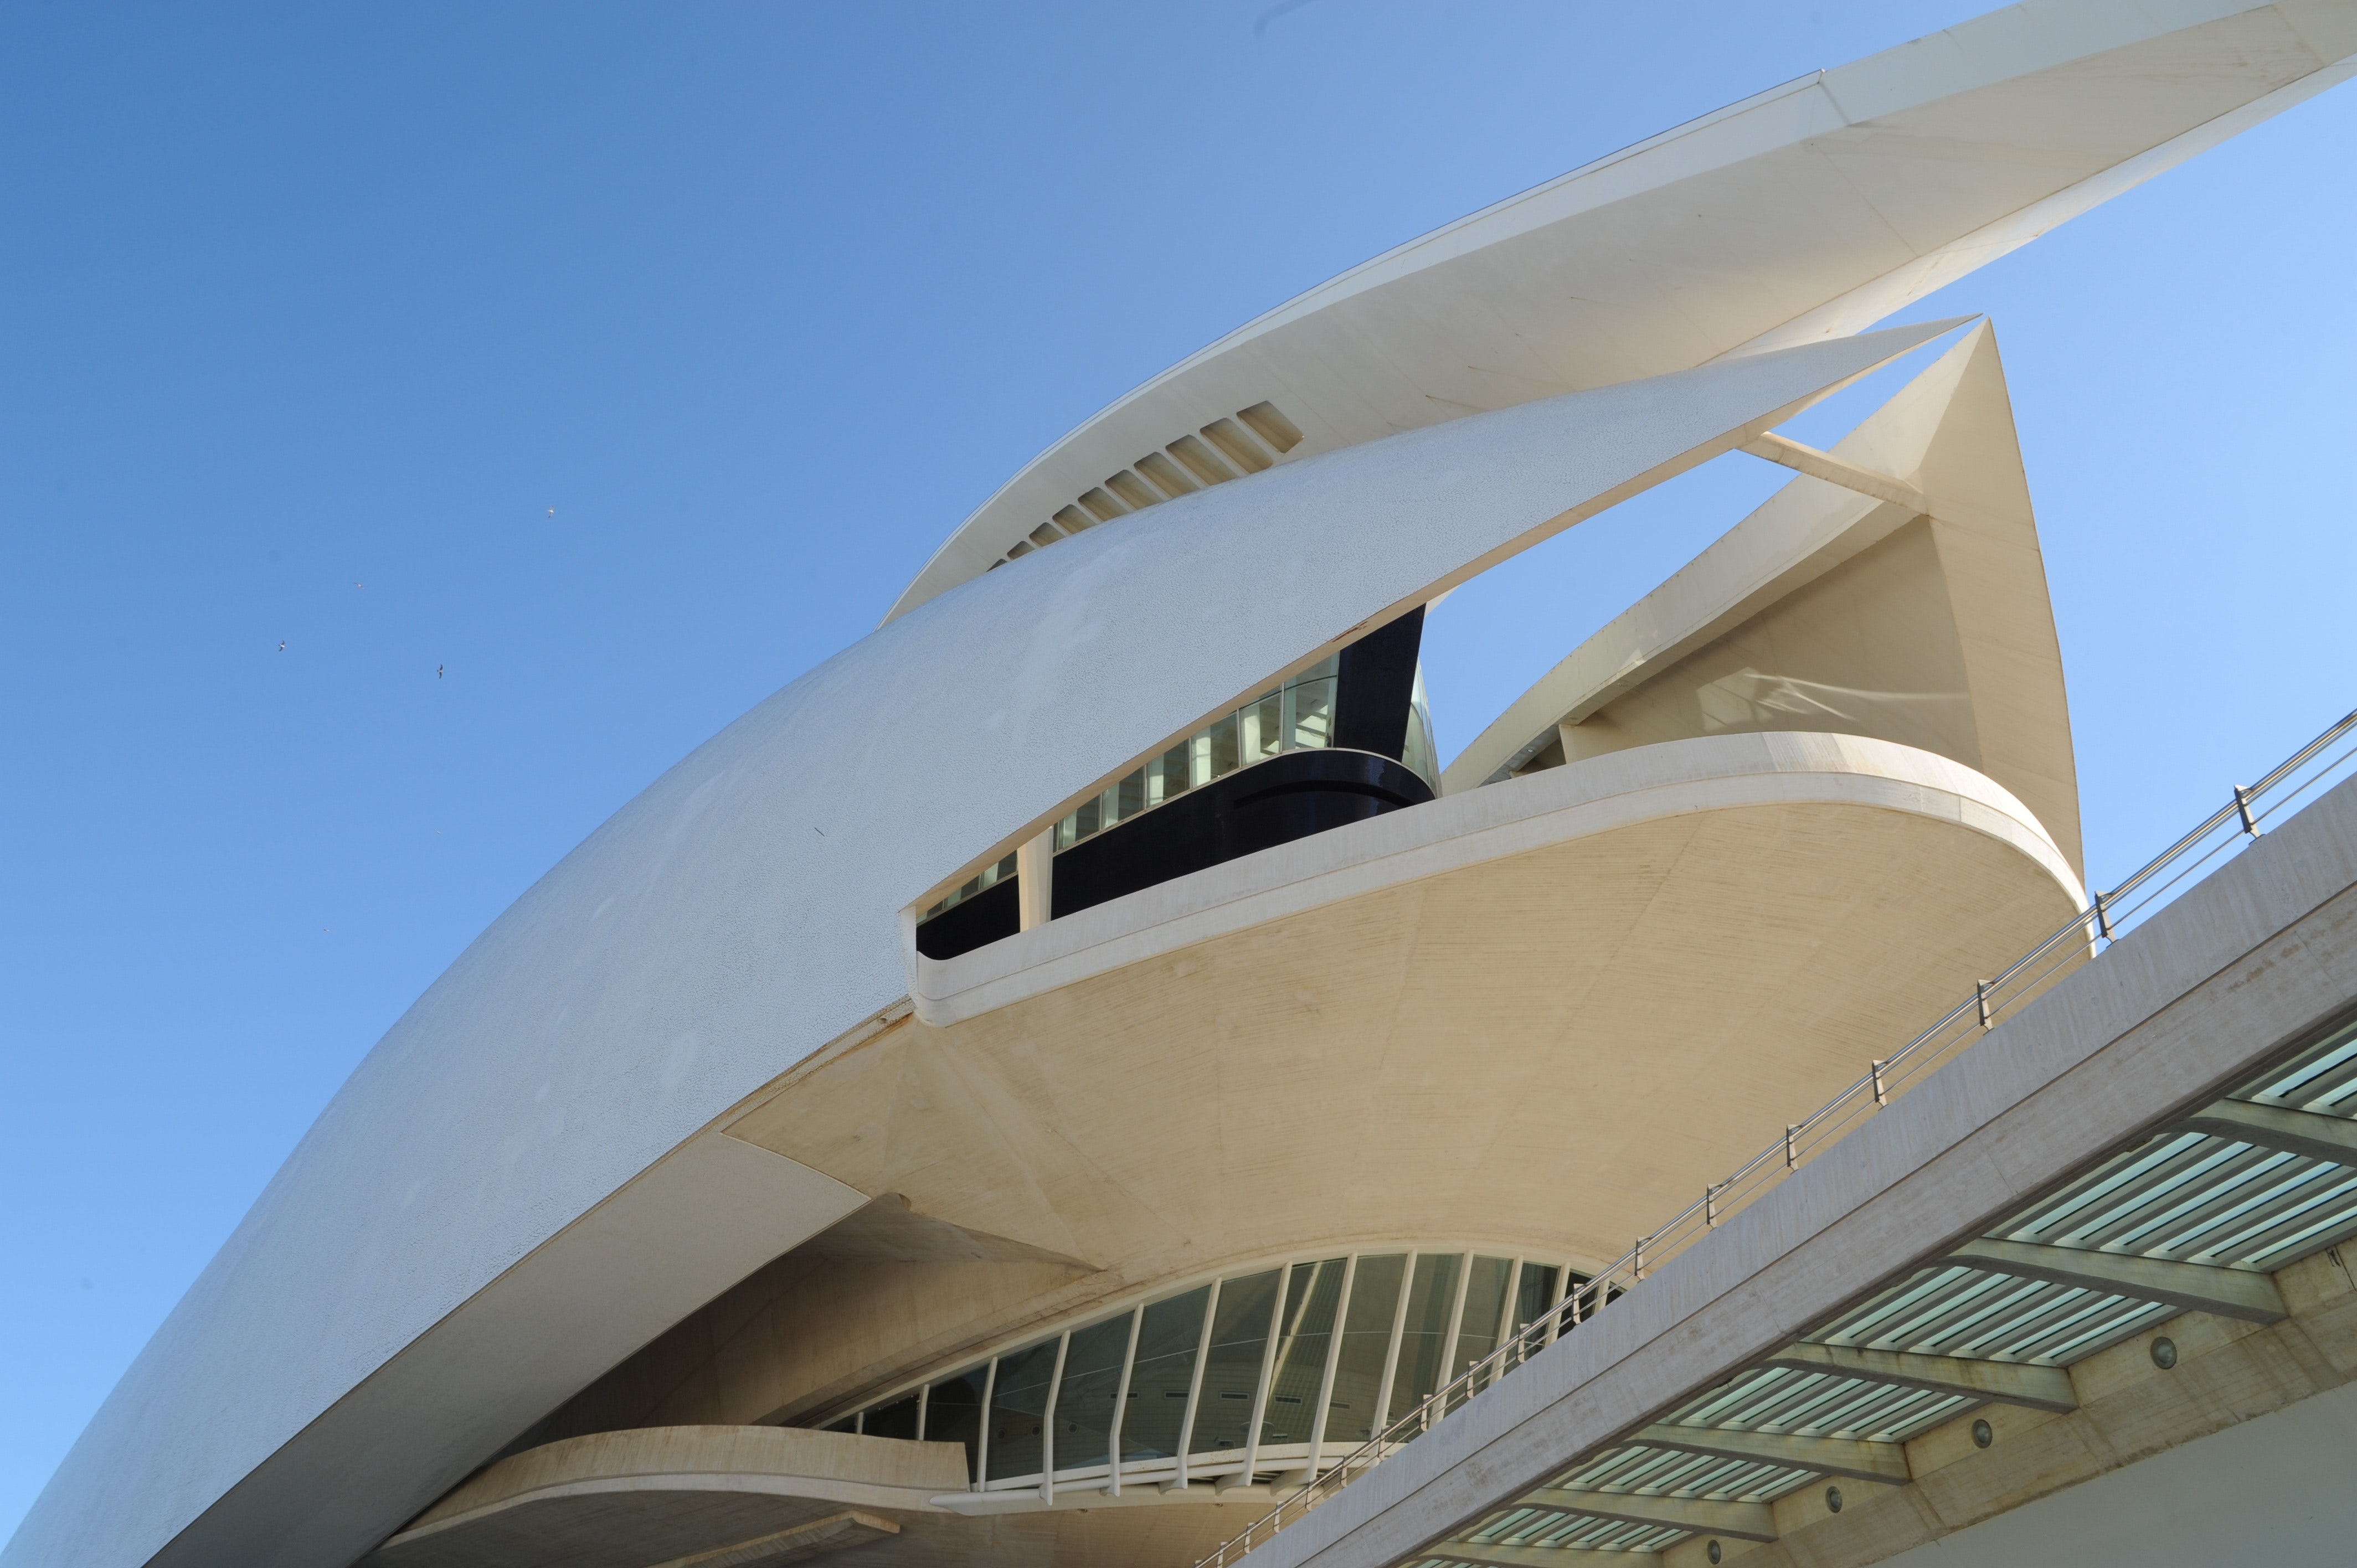
architecture, building, sky, house, opera house, facade, commercial building, mixed use